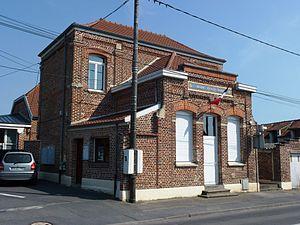
Oisy est une commune française située dans le département du Nord, en région Hauts-de-France.